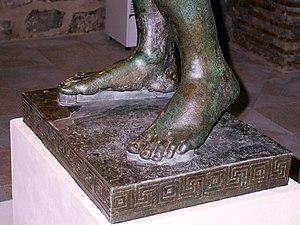
L’Apoxyomène de Croatie est une statue grecque antique en bronze, fondue au -IIe ou -Ier siècle, découverte en 1996 au fond de la mer Adriatique, près de l'îlot croate de Vele Orjule, au sud-est de l'île de Lošinj. Il représente un athlète « Apoxyoménos », c'est-à-dire en train de gratter la sueur et la poussière de son corps avec le petit instrument incurvé appelé strigile.